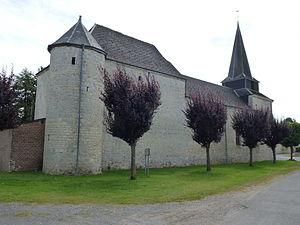
L'église Saint-Martin est une église située à Bossus-lès-Rumigny, en France.
Bossus-lès-Rumigny est une commune française située dans le département des Ardennes, en région Grand Est.
Le nombre, la spécificité et l'intérêt des églises fortifiées de Thiérache dans l'Aisne, principalement, mais aussi dans les Ardennes sont tels que, si plusieurs ouvrages leur ont été consacrés, les Offices de tourisme de ces deux départements ne proposent pas moins, en 2006 par exemple, de 4 à 6 circuits touristiques :